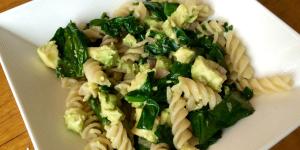
pasta con espinacas y aguacate